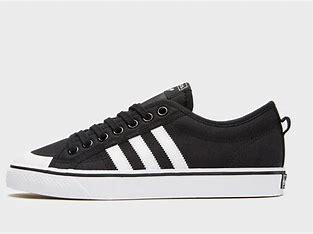
Brand: Adidas
Model: Nizza